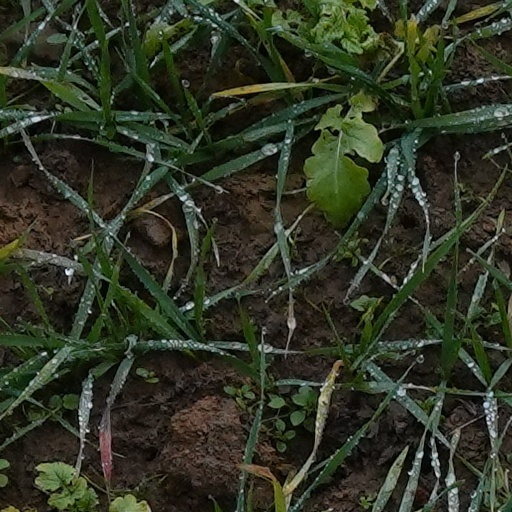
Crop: wheat